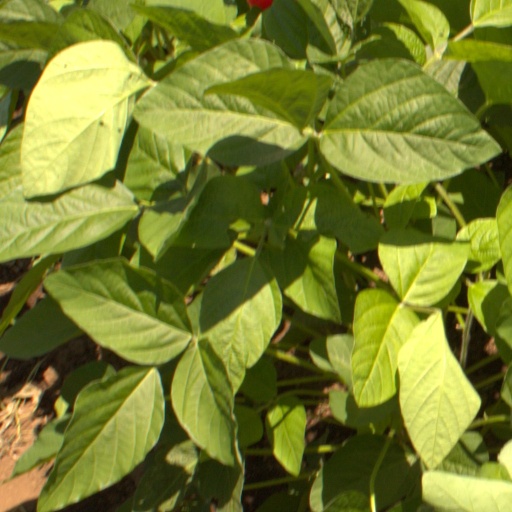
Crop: soybean